T-80 models

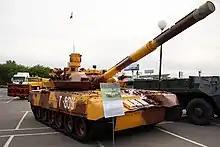
T-80UM-1

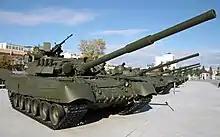
T-80UD

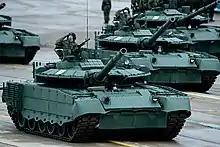
T-80BVM in 2021

By the end of 2021 up to 300 units produced by overhauling and upgrading old T-80B tanks from storages. The idea was to make it compatible with T-90M tanks (same gun, ammunition, ATGM, ERA etc) in order to put less strain on supply lines. New "Relikt" ERA on the turret and hull (front and sides), increased protection against land mines. Older tracks were replaced with the new universal, twin-pin design. New 2A46M-5 125mm gun with new anti-tank ammunition the Svinets-1 (tungsten) and Svinets-2 (depleted uranium). 9K119M Refleks-M system is used to launch the 9M119M Invar (also called Refleks-M) ATGM through gun barrel. 1A45T improved "Irtysh" fire control system (from the T-90A) with new Sosna-U gunner`s sight. New panoramic sight for the commander. New radio communication. Upgraded gas turbine engine. Retained old turret, manual transmission, no APS, no GLONASS navigation. Optional "hard kill" APS Arena-M. Currently being delivered.